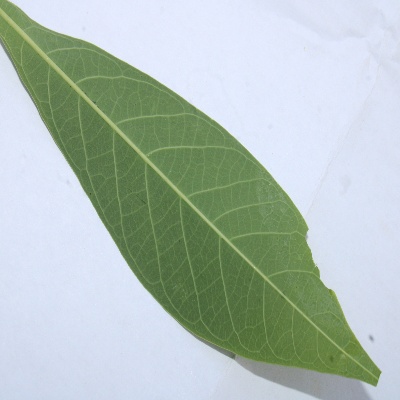
Crop: Cassava
Condition: healthy